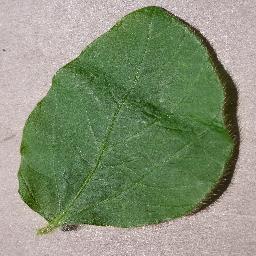
Label: Soybean___healthy